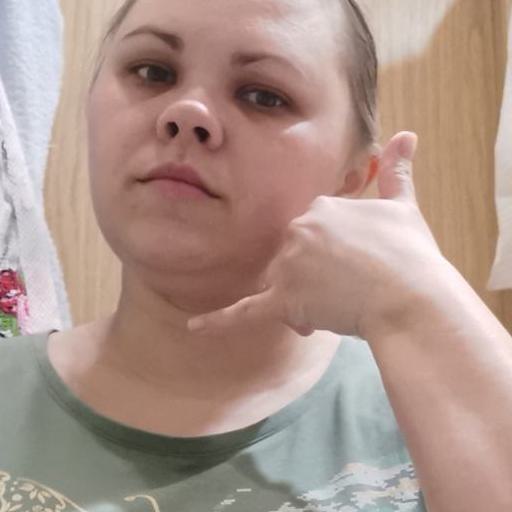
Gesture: call